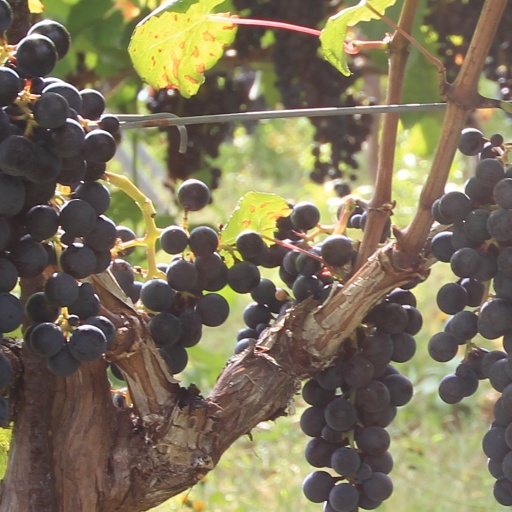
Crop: grape